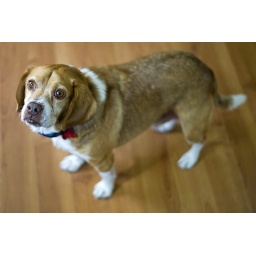
Our dog, Oscar, looks up at me while standing in the kitchen at home Tuesday, May 5, 2009, in Monticello, Ill.